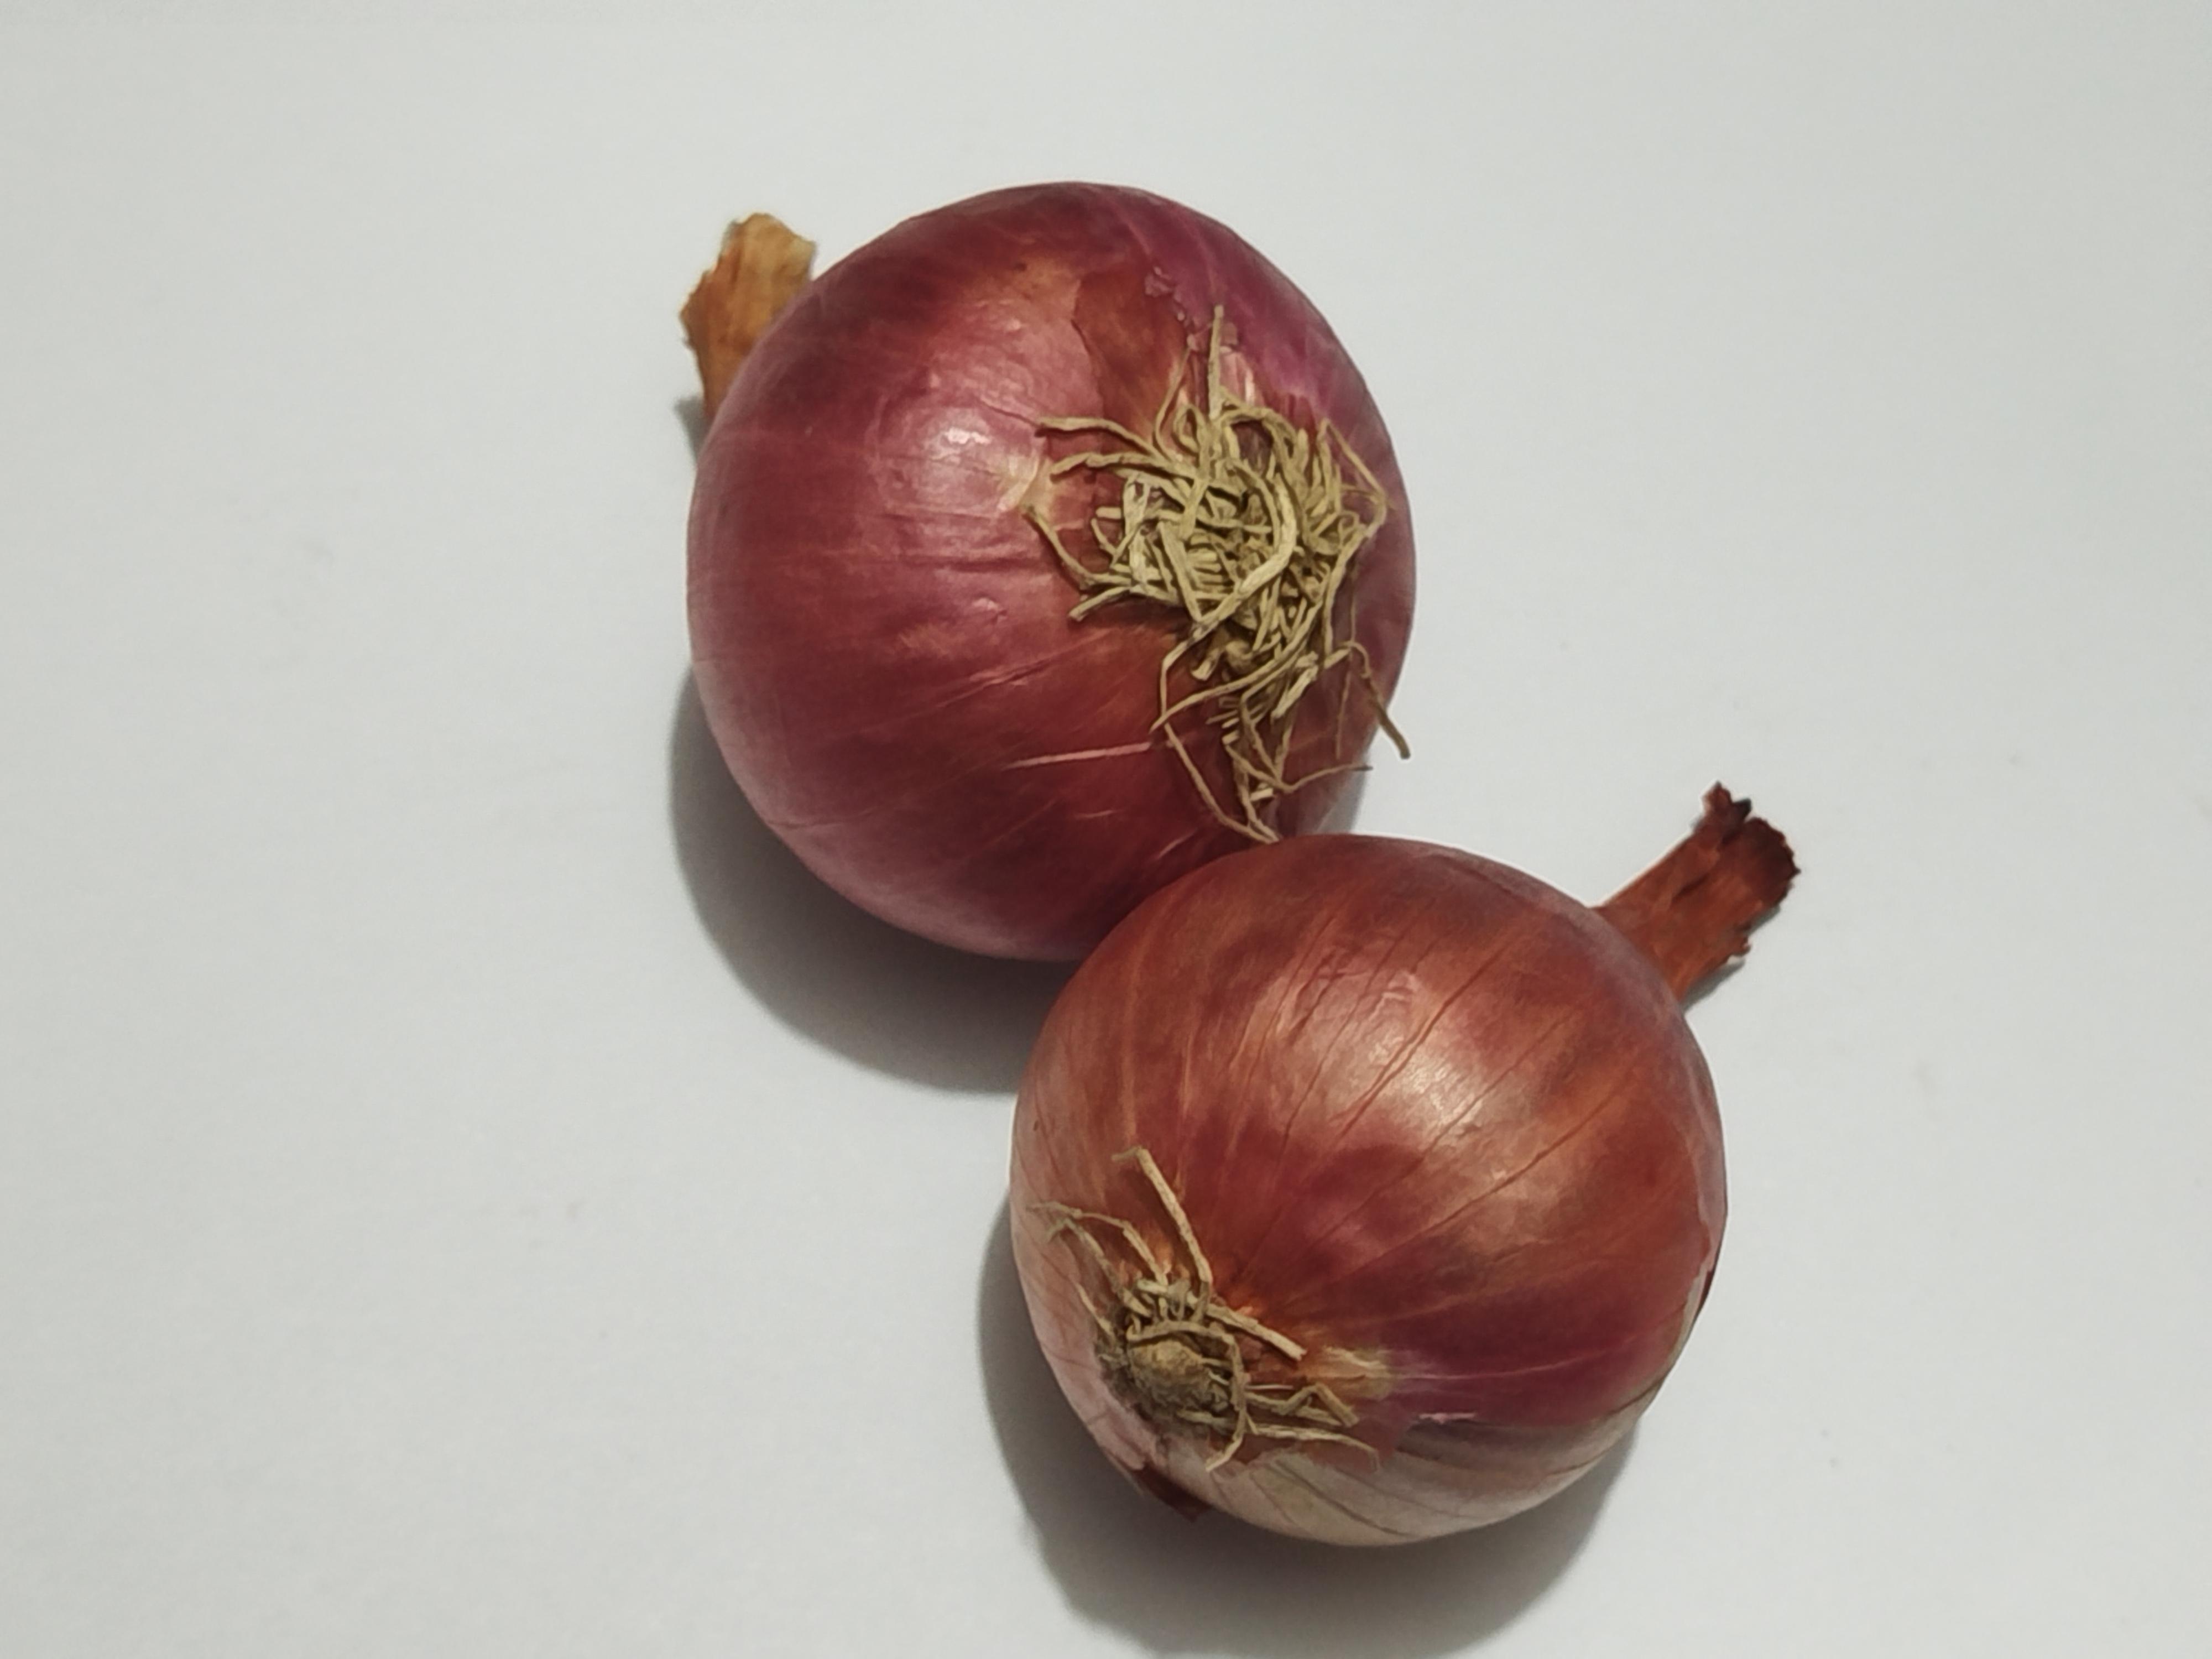
Label: Onion